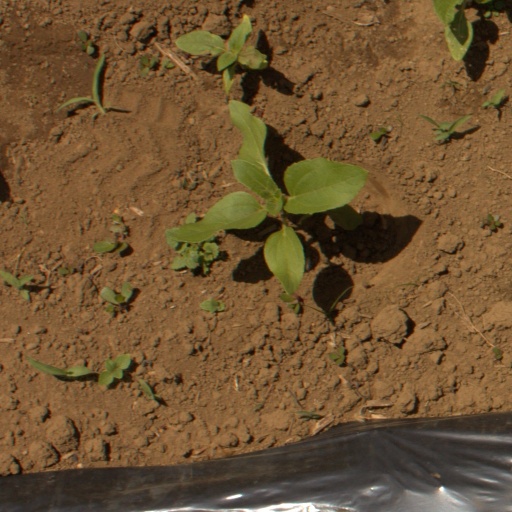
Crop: Jerusalem artichoke